Centrifuge Accommodations Module

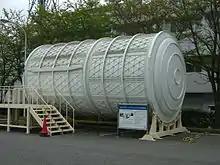
The partly built shell of the Centrifuge Accommodations Module at Tsukuba (Japan)

It was built by JAXA's predecessor, NASDA, but owned by NASA, who obtained ownership of the CAM by trading in a free launch of the Japanese Experiment Module Kibo to the ISS. The CAM flight model along with the engineering model of the centrifuge rotor were manufactured. The CAM would have been attached to the zenith port on the Harmony module of the ISS.